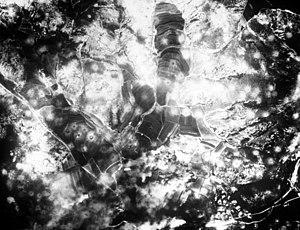
Ceci est l'ordre de bataille à la bataille du périmètre de Busan pour les Nations unies et la Corée du Nord. La bataille se déroule d'août à septembre 1950 lors de la guerre de Corée.
La bataille du périmètre de Busan oppose les forces armées de l'ONU à celles de la Corée du Nord. Elle se déroule du 4 août au 18 septembre 1950 et marque l'un des premiers grands engagements de la guerre de Corée. L'armée de l'ONU, au bord de l'effondrement, rassemble 140 000 soldats dans un périmètre restreint autour de Busan afin de résister et de contrer l'invasion de l'armée nord-coréenne, forte de 98 000 hommes.